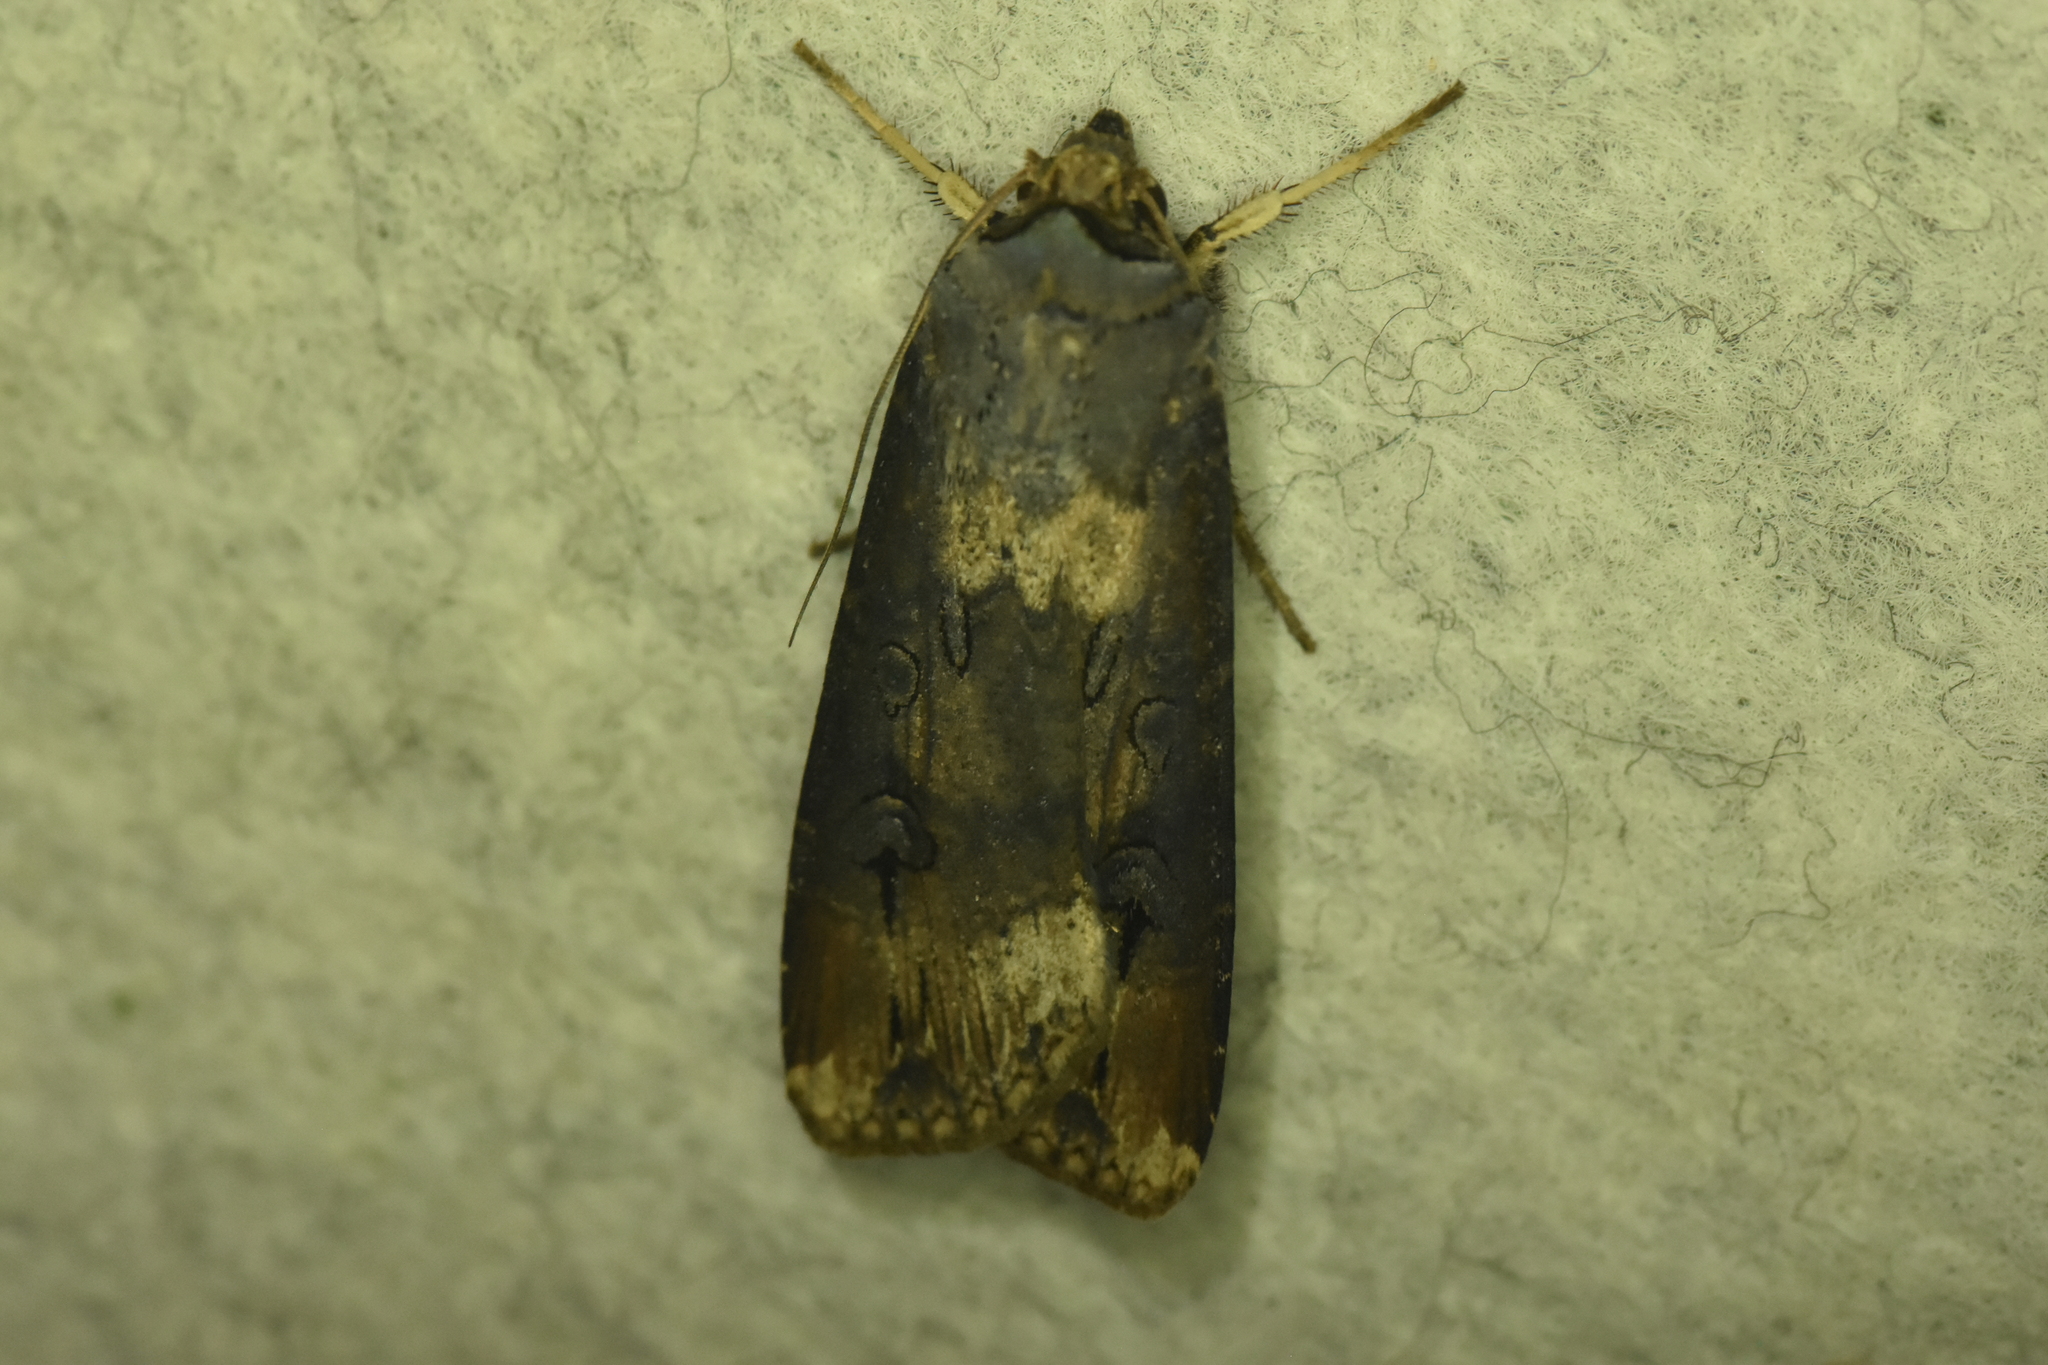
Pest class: cutworms